Turks in Bosnia and Herzegovina

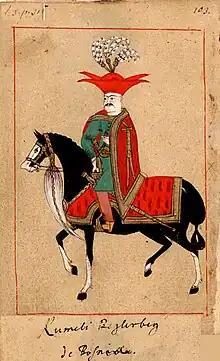
Turkish beylerbey of Bosnia Eyalet

The Turks in Bosnia and Herzegovina (Bosnian: Turci u Bosni i Hercegovini / Турци у Босни и Херцеговини) also referred to as Bosnian Turks, are ethnic Turks who form the oldest ethnic minority in Bosnia and Herzegovina. The Turkish community began to settle in the region in the 15th century under Ottoman rule, however, many Turks immigrated to Turkey when Bosnia and Herzegovina came under Austro-Hungarian rule.